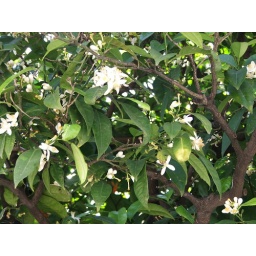
Orange tree in flower